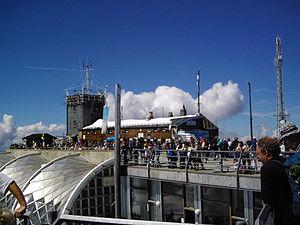
La Münchner Haus est un refuge de montagne situé sur la Zugspitze. Il se situe sur le chemin pour le sommet ouest de la Zugspitze à une altitude de 2 959 m. C'est le plus haut refuge dans les Alpes allemandes. Il est géré par la troisième génération de Hansjörg Barth, dont la famille détient la gestion depuis 1925.